HP-41C

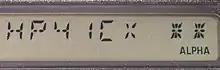
The HP-41C's alphanumeric display allowed it to display numbers, characters, and symbols.

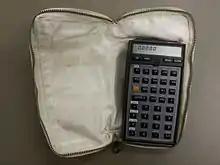
NASA HP-41CV with Velcro to hold it in carrying case, 1983

The alphanumeric LCD screen of the HP-41C revolutionized the way a pocket calculator could be used, providing user friendliness (for its time) and expandability (keyboard-unassigned functions could be spelled out alphabetically). By using an alphanumeric display, the calculator could tell the user what was going on: it could display error messages, such as showing ("DATA ERROR") upon attempting to divide by zero instead of simply displaying a blinking zero; it could also specifically prompt the user for arguments ("ENTER RADIUS") instead of just displaying a question mark.